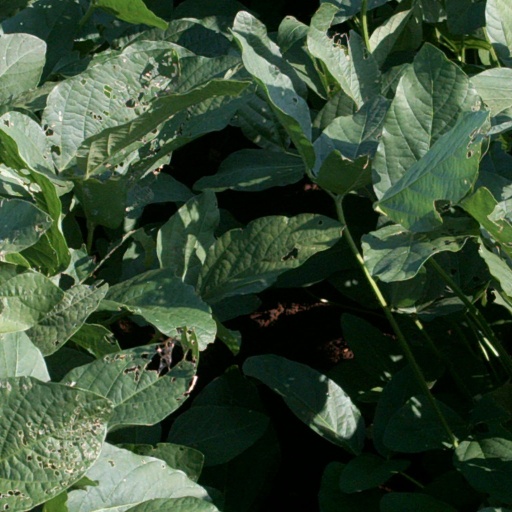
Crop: soybean